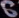
Number: 6